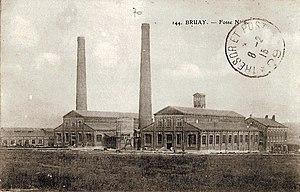
La Compagnie des mines de Bruay extrayait la houille dans le Bassin minier du Nord-Pas-de-Calais. Elle exploitait dix-huit puits de mine répartis sur huit sites de production situés à Bruay-la-Buissière, Haillicourt, Divion et Houdain.
Cet article recense les puits de mine les plus profonds du bassin minier du Nord-Pas-de-Calais. Alors que certains puits ont directement été creusés à leur profondeur maximale pour atteindre un gisement profond, d'autres ont été approfondis au fil des décennies pour exploiter de nouvelles veines.